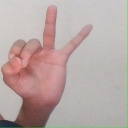
अक्षर: ण